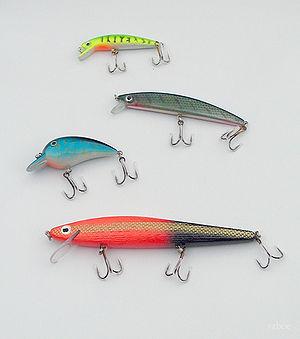
La pêche à la traîne est une technique de pêche pratiquée aussi bien en mer qu'en eau douce. Elle consiste à laisser traîner un appât, leurre ou vif, derrière un bateau en mouvement, à une vitesse lente ou moyenne, dans les alentours de 3 à 5 nœuds, et jusqu'à 10 nœuds. Elle se pratique parfois à l'aide d'un écho-sondeur pour suivre les structures et déterminer les endroits les plus propices.
La pêche sportive est un type de pêche pratiqué par des personnes en possession d'une licence sportive, qui a pour objectif le plaisir de la pratique dans la compétition ou non, et éventuellement la consommation de ses prises. Ces dernières sont interdites à la vente en France et en Belgique.